1812 Mendoza and Mojarra conspiracy

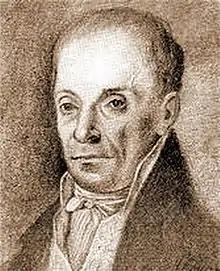
In the years after the French defeat in 1809, the new governor, Juan Sánchez Ramírez, caused great discontent due to his pro-slavedy and Royalist beliefs.

In 1809, the Criollo leader, Juan Sánchez Ramírez, had successfully defeated the occupying French forces in Santo Domingo after his victory in the Spanish reconquest of Santo Domingo. With the capitulation of French governor, Joseph-David de Barquier, Sánchez Ramírez was sworn in as governor of the colony. However, from the very beginning, his popularity began to wane due to his belief that Santo Domingo's preservation was tied to Spain, who immediately reestablish control over the colony that same year. Ultimately, his rule was characterized by royalist by critics.